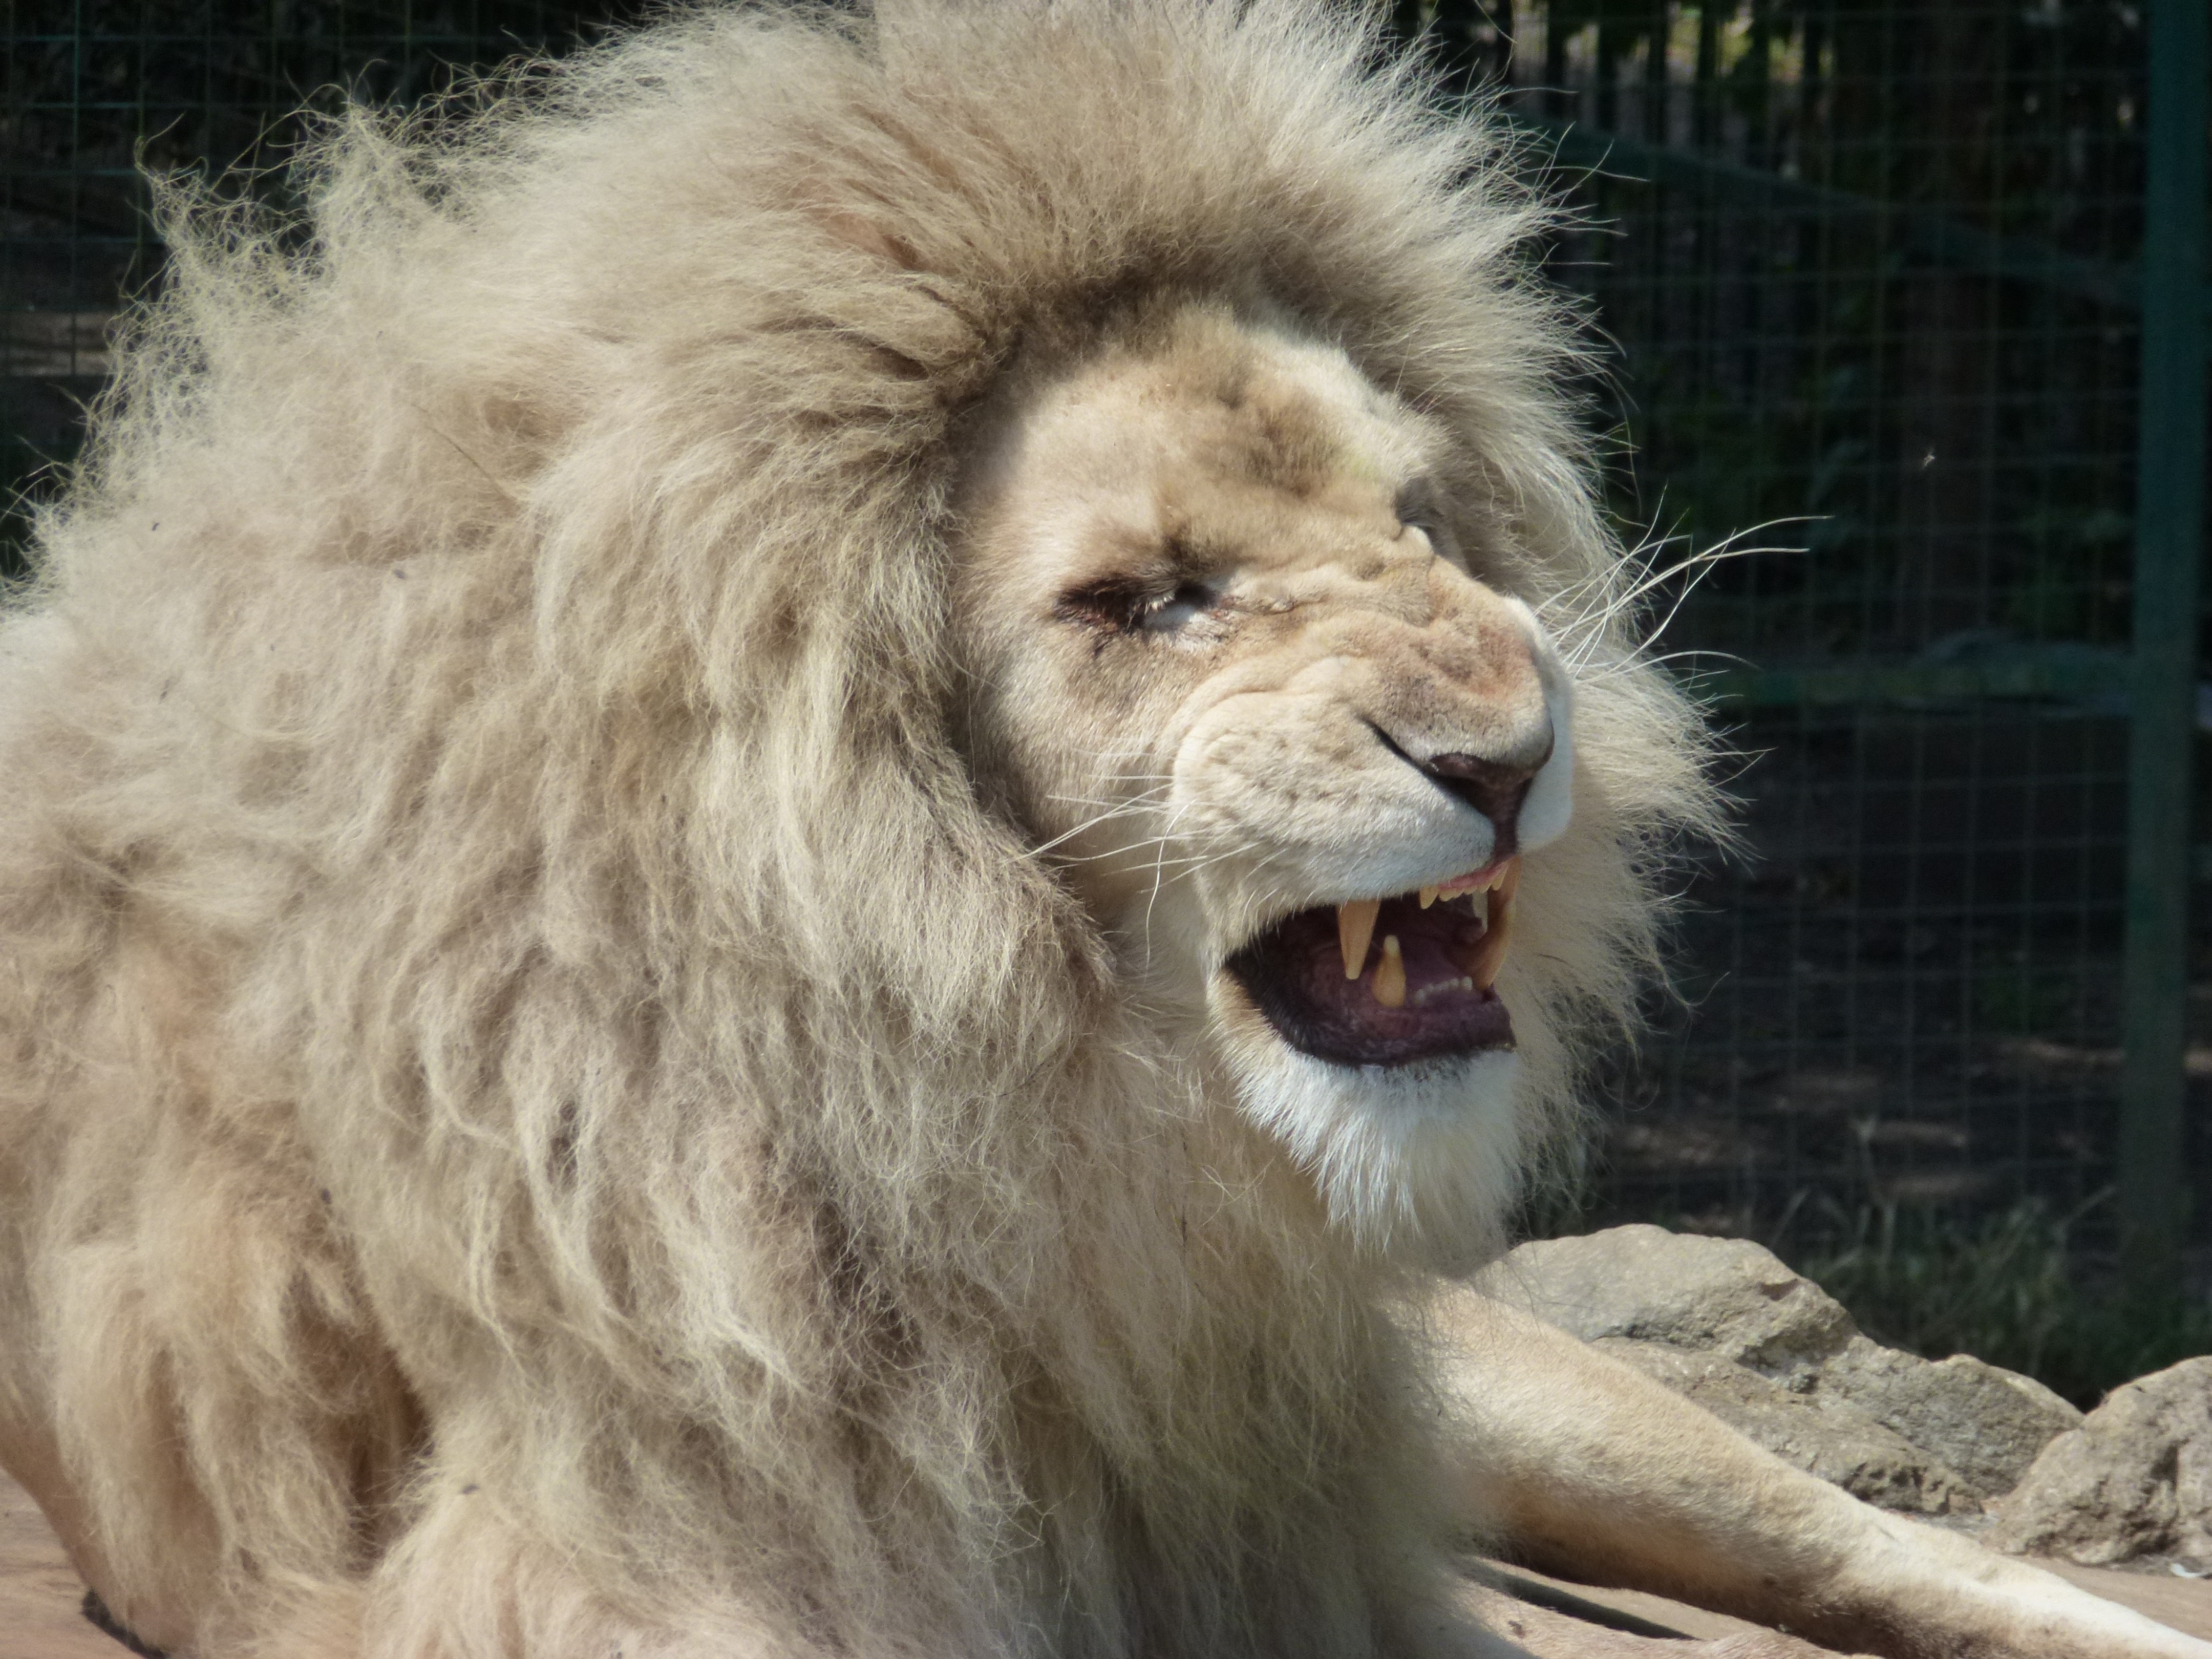
white, animal, male, wildlife, wild, zoo, fur, cat, africa, mammal, mane, predator, fauna, lion, majestic, mouth, power, roar, king, danger, vertebrate, creature, big, teeth, carnivore, african, strength, leo, roaring, pride, fang, big cats, growl, cat like mammal, dog breed group